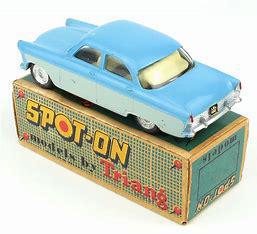
Brand: ON
Model: 100